Eleanor Post Hutton

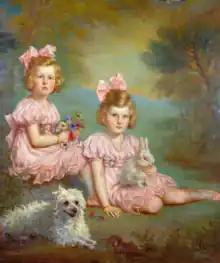
1915 portrait of Eleanor (at left) and her sister Adelaide

Eleanor Post Close was born on December 3, 1909, in Greenwich, Connecticut, the second daughter of heiress, socialite and businesswoman Marjorie Merriweather Post (1887–1973) and investment banker Edward Bennett Close.